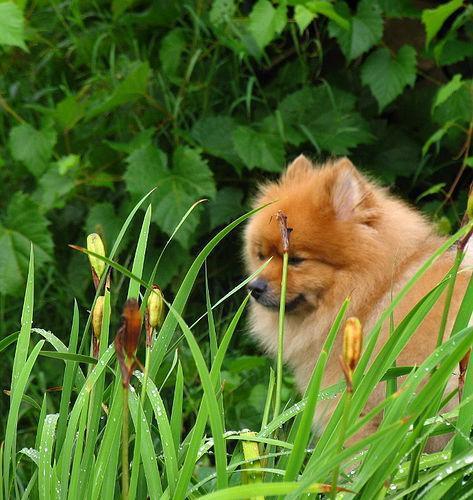
Pomeranian